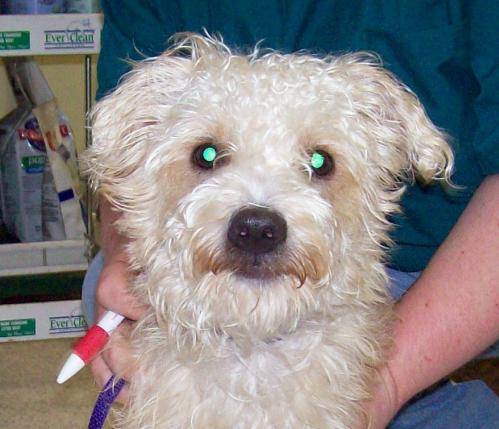
Label: dog